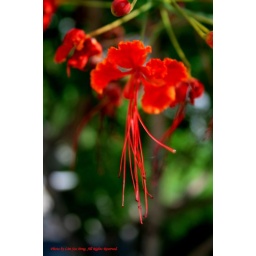
From this particular angle, the red flower looked like a jelly fish floating in the air.